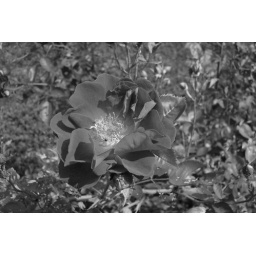
flower in black and white